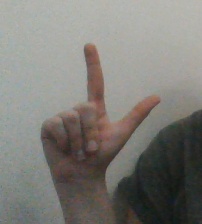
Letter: laam